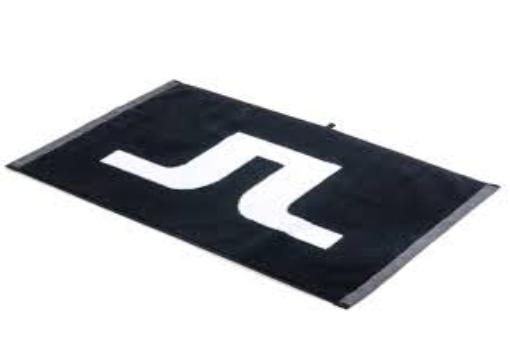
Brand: jlindeberg-2
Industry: Clothes